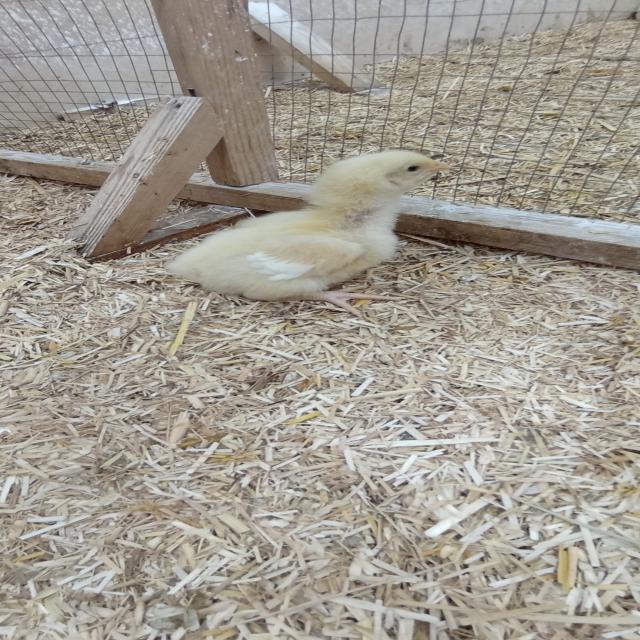
Weight: 186 g